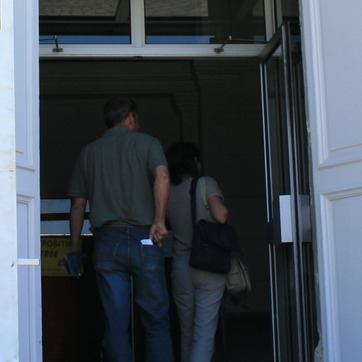
Material: hair